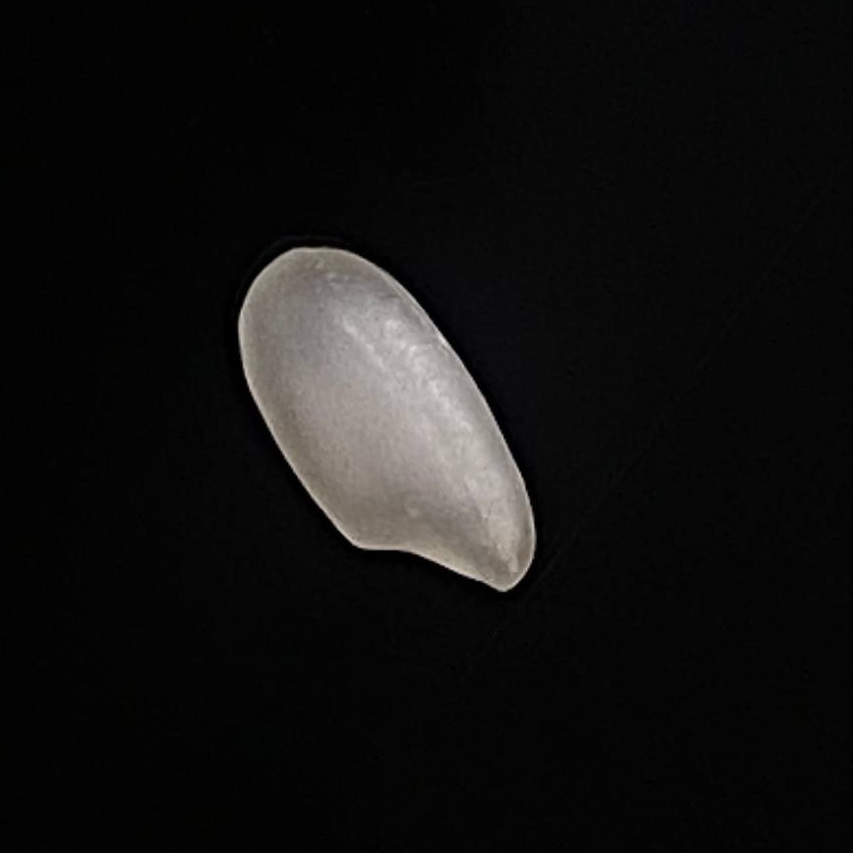
Rice variety: Bashful